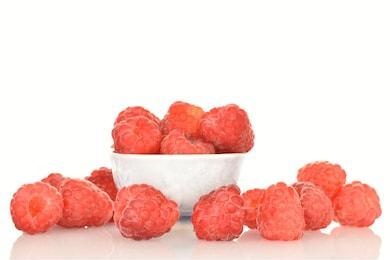
Label: raspberry